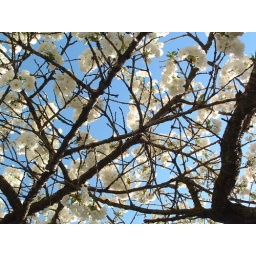
Looking straight up at the white blossoms in the blue afternoon sky.